Hashimoto's thyroiditis

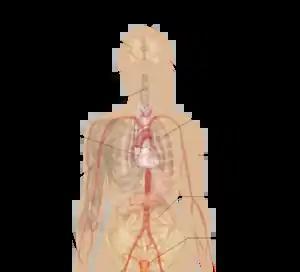
Systemic manifestations of hypothyroidism

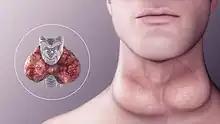
Depiction of a goiter

In the early stages of autoimmune thyroiditis, patients may have normal thyroid hormone levels and no goiter or a small one. Enlargement of the thyroid is due to lymphocytic infiltration and fibrosis. Early on, thyroid autoantibodies in the blood may be the only indication of Hashimoto’s disease. They are thought to be the secondary products of the T cell-mediated destruction of the gland.